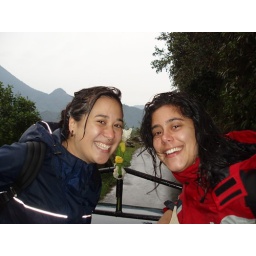
riding down a mountain in the bed of a pickup in the pouring rain